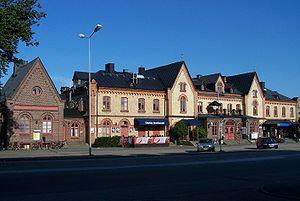
La gare de Varberg est une gare ferroviaire suédoise à Varberg. Elle fait face au Cattégat.